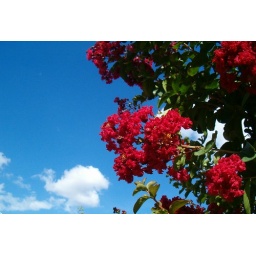
The bright red flowers are emphasised against the soft blue and white sky in the background